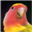
Label: bird